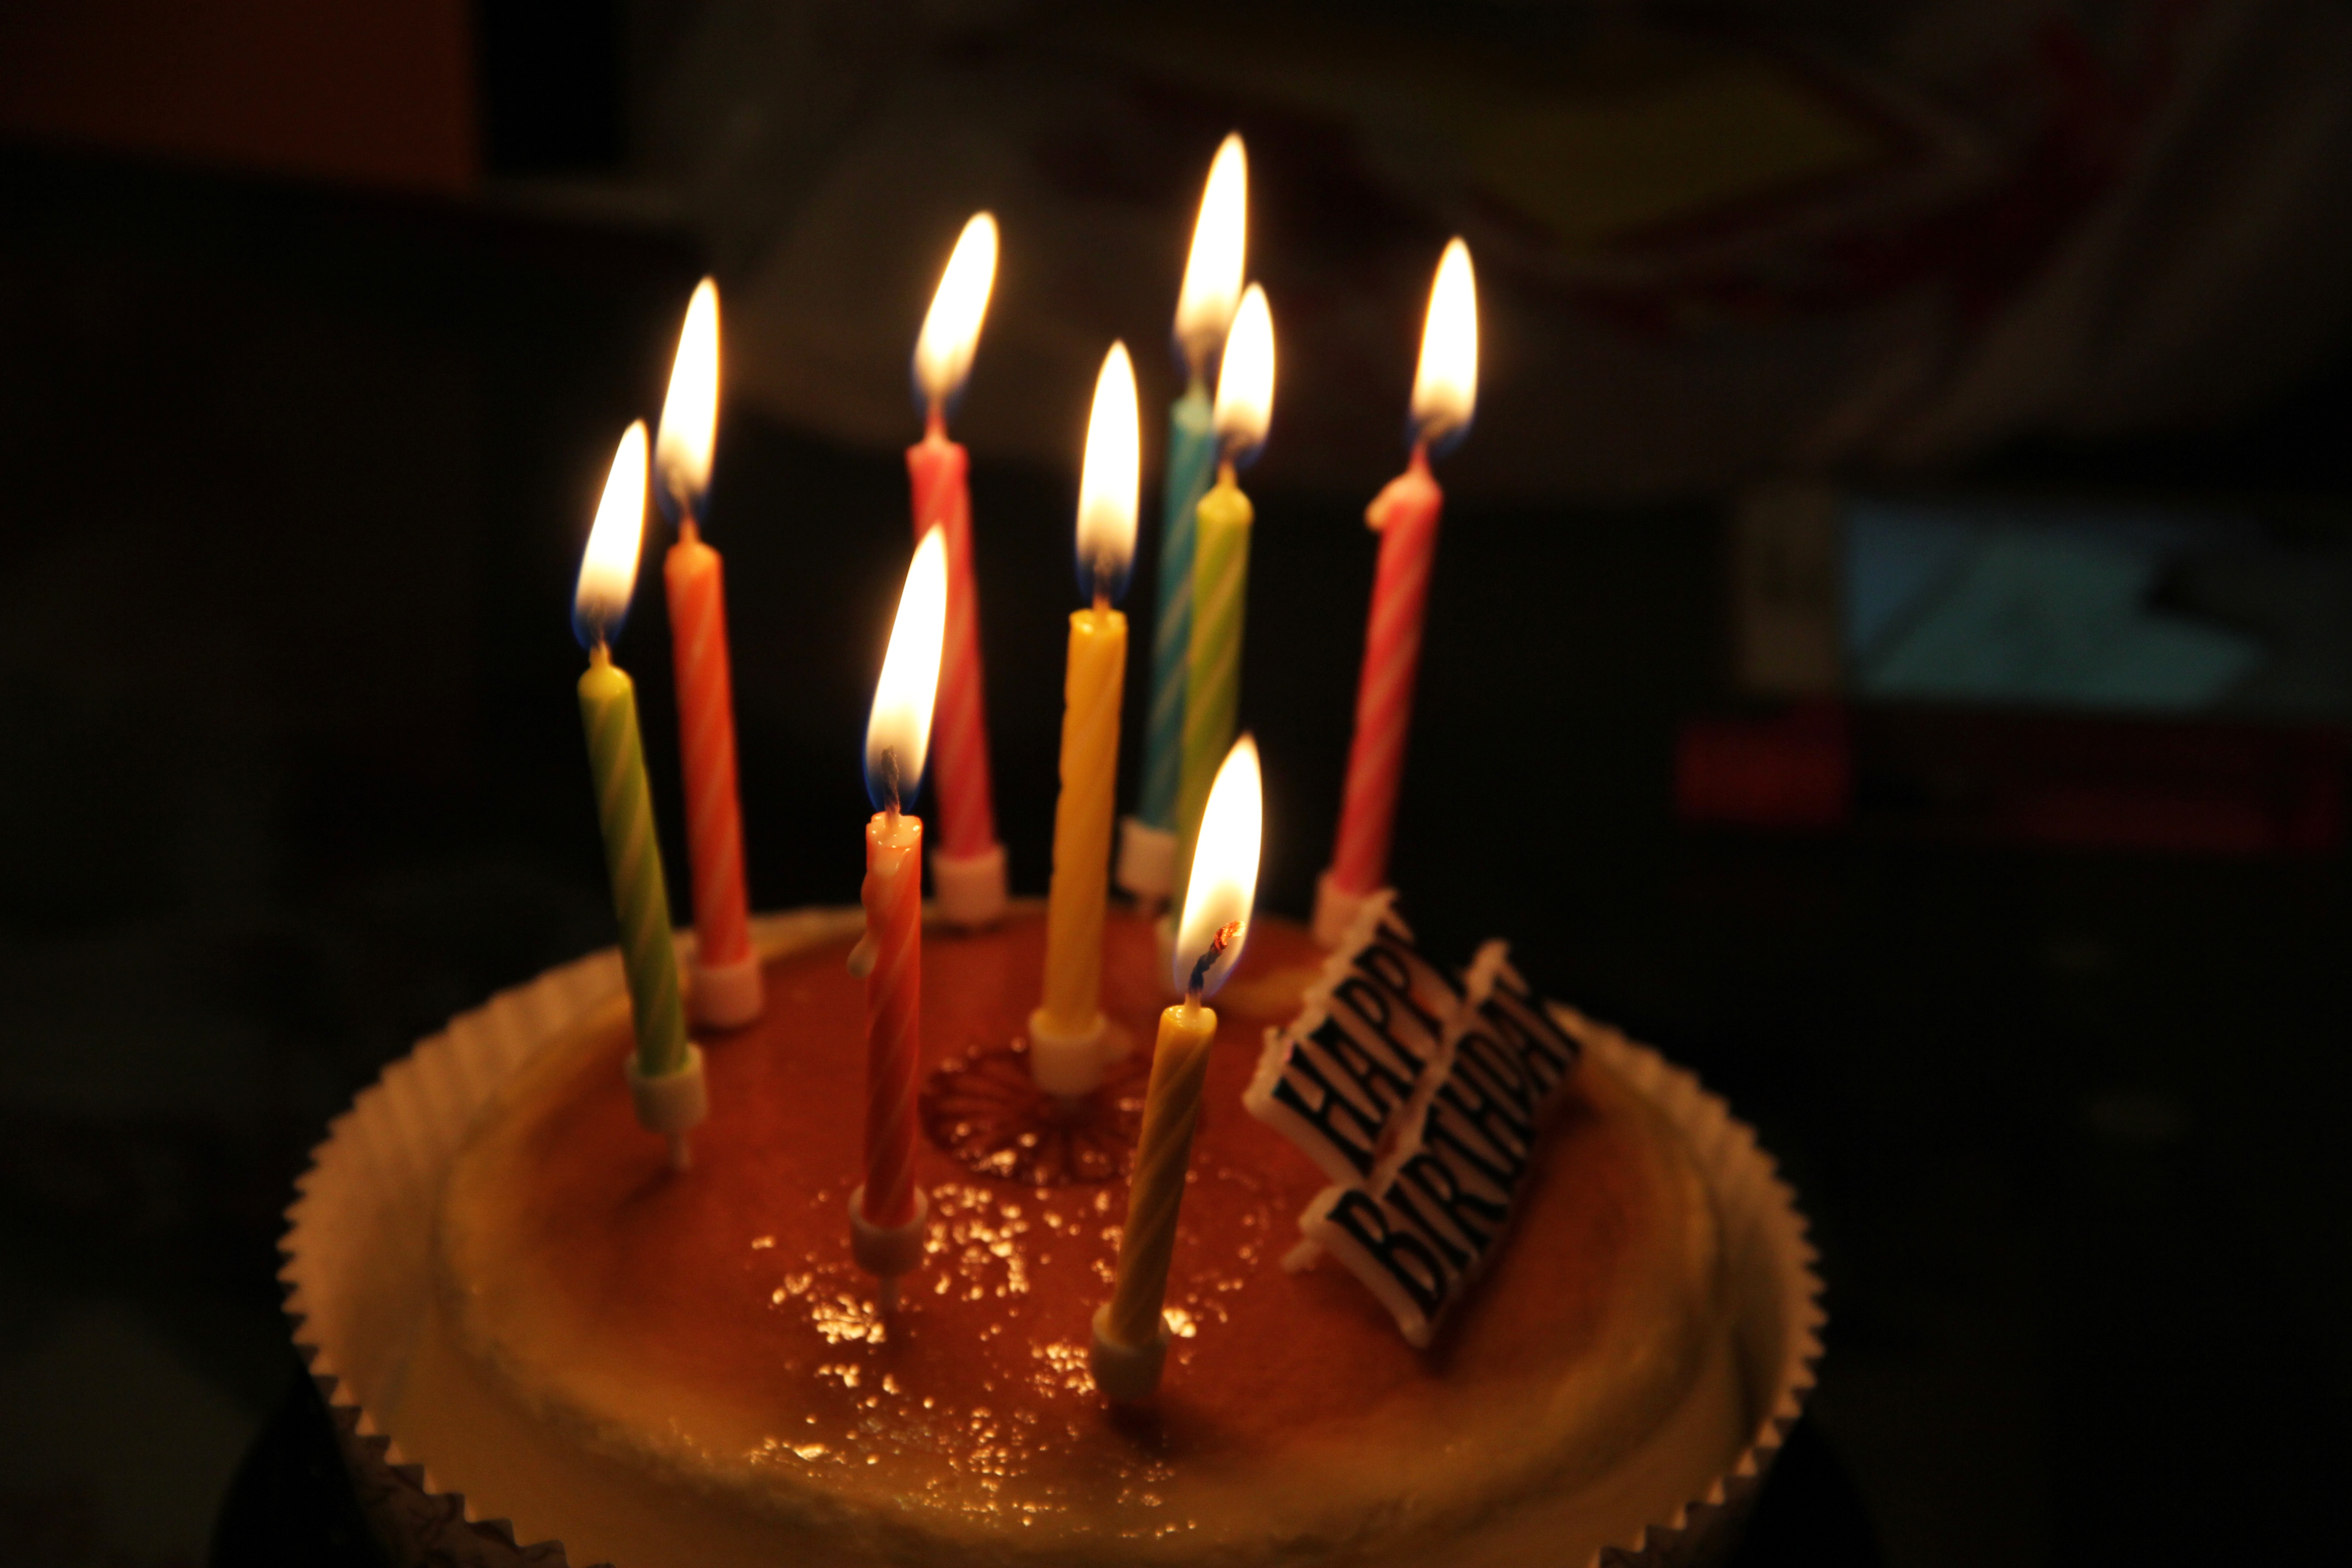
food, flame, candle, dessert, lighting, cake, happy birthday, birthday cake, event, birthday, hanukkah, birthday candles, burning candles